Scarsella (architecture)

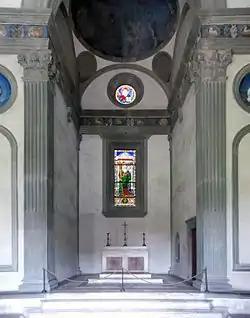
Altar with stained-glass window in the Pazzi Chapel in Florence

In architecture, the scarsella is a small apse with a rectangular or square plan which protrudes outside the main structure. The term "scarsella", in ancient Florentine, means "purse", in particular the leather purse for money.